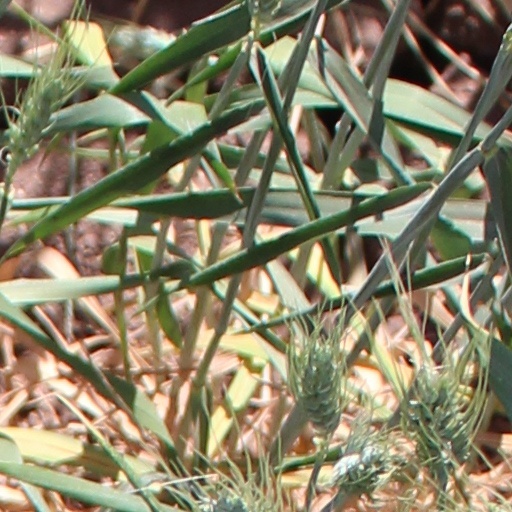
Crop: wheat